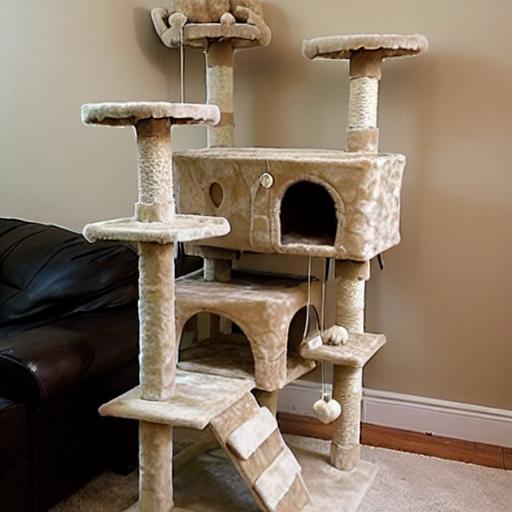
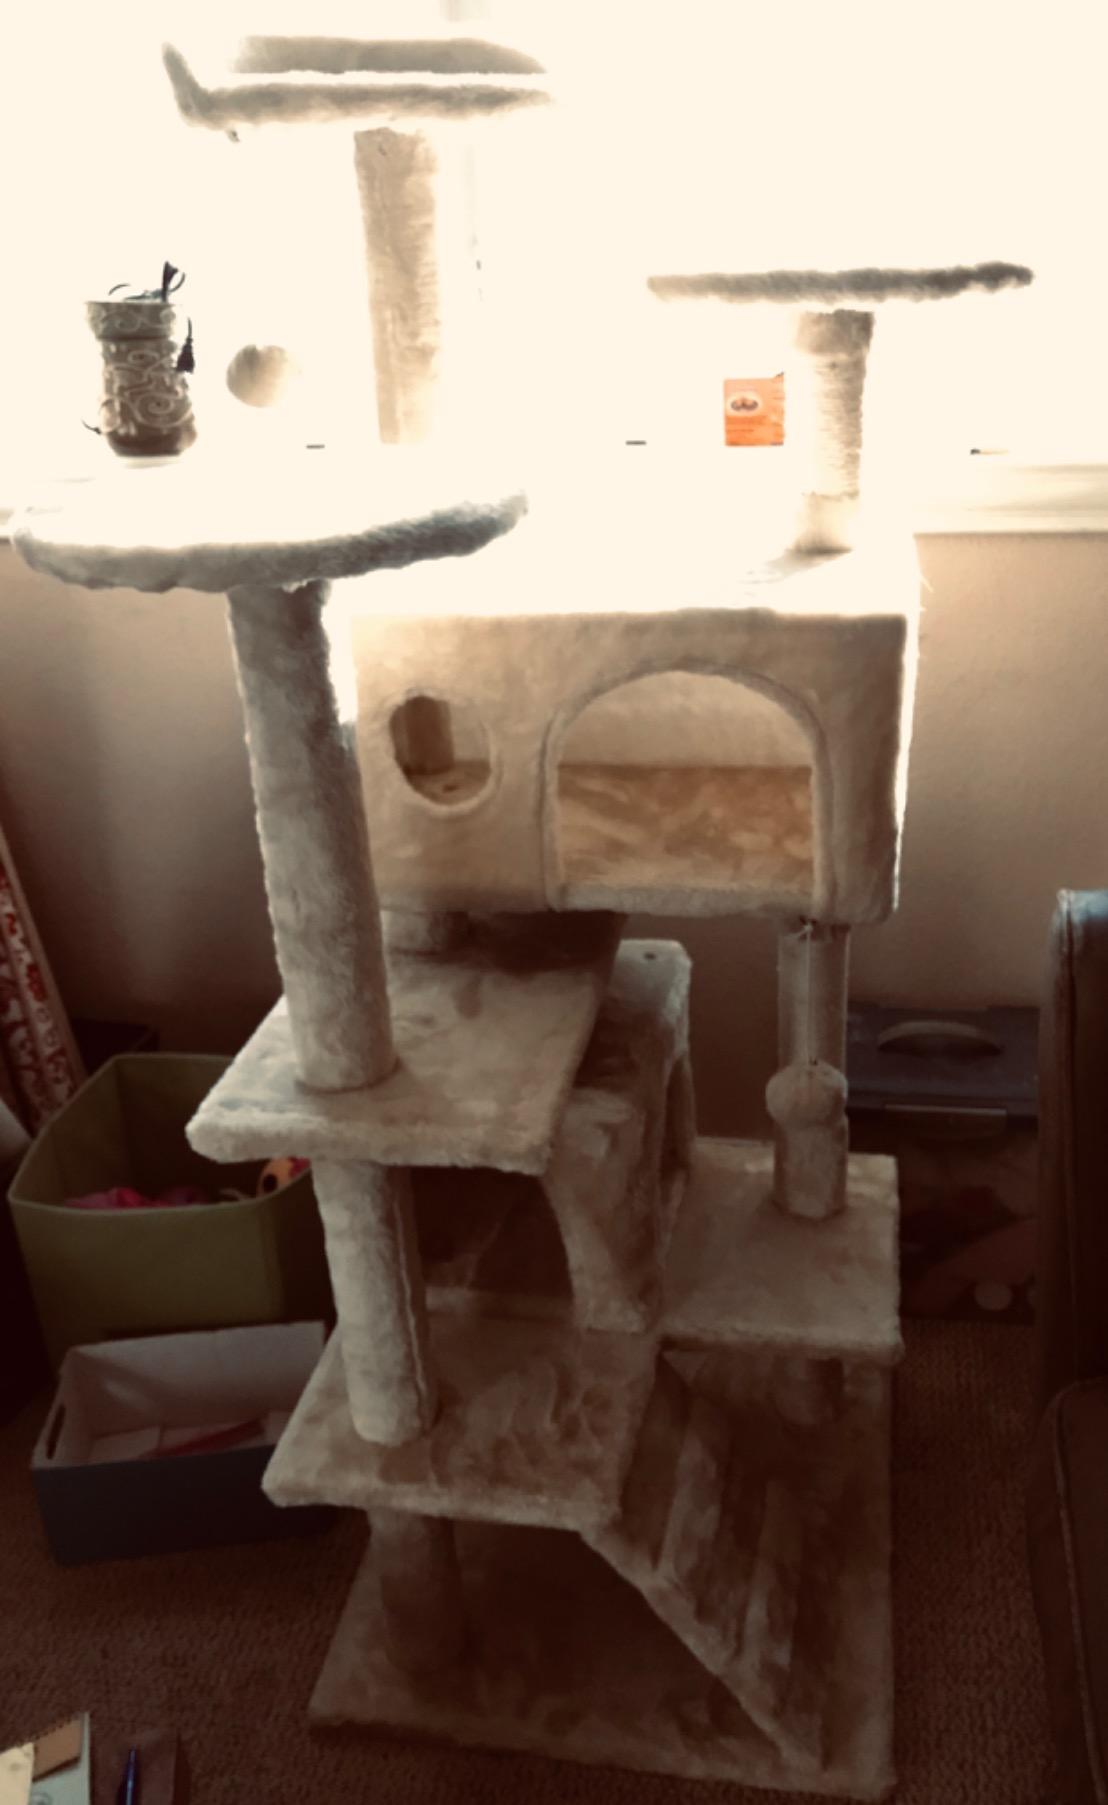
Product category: items_cat tree
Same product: no